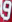
Number: 9